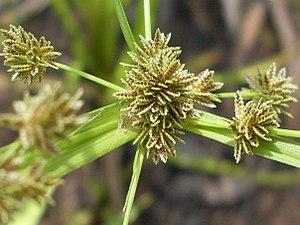
Cyperus difformis est une espèce de plantes de la famille des Cyperaceae et du genre Cyperus.